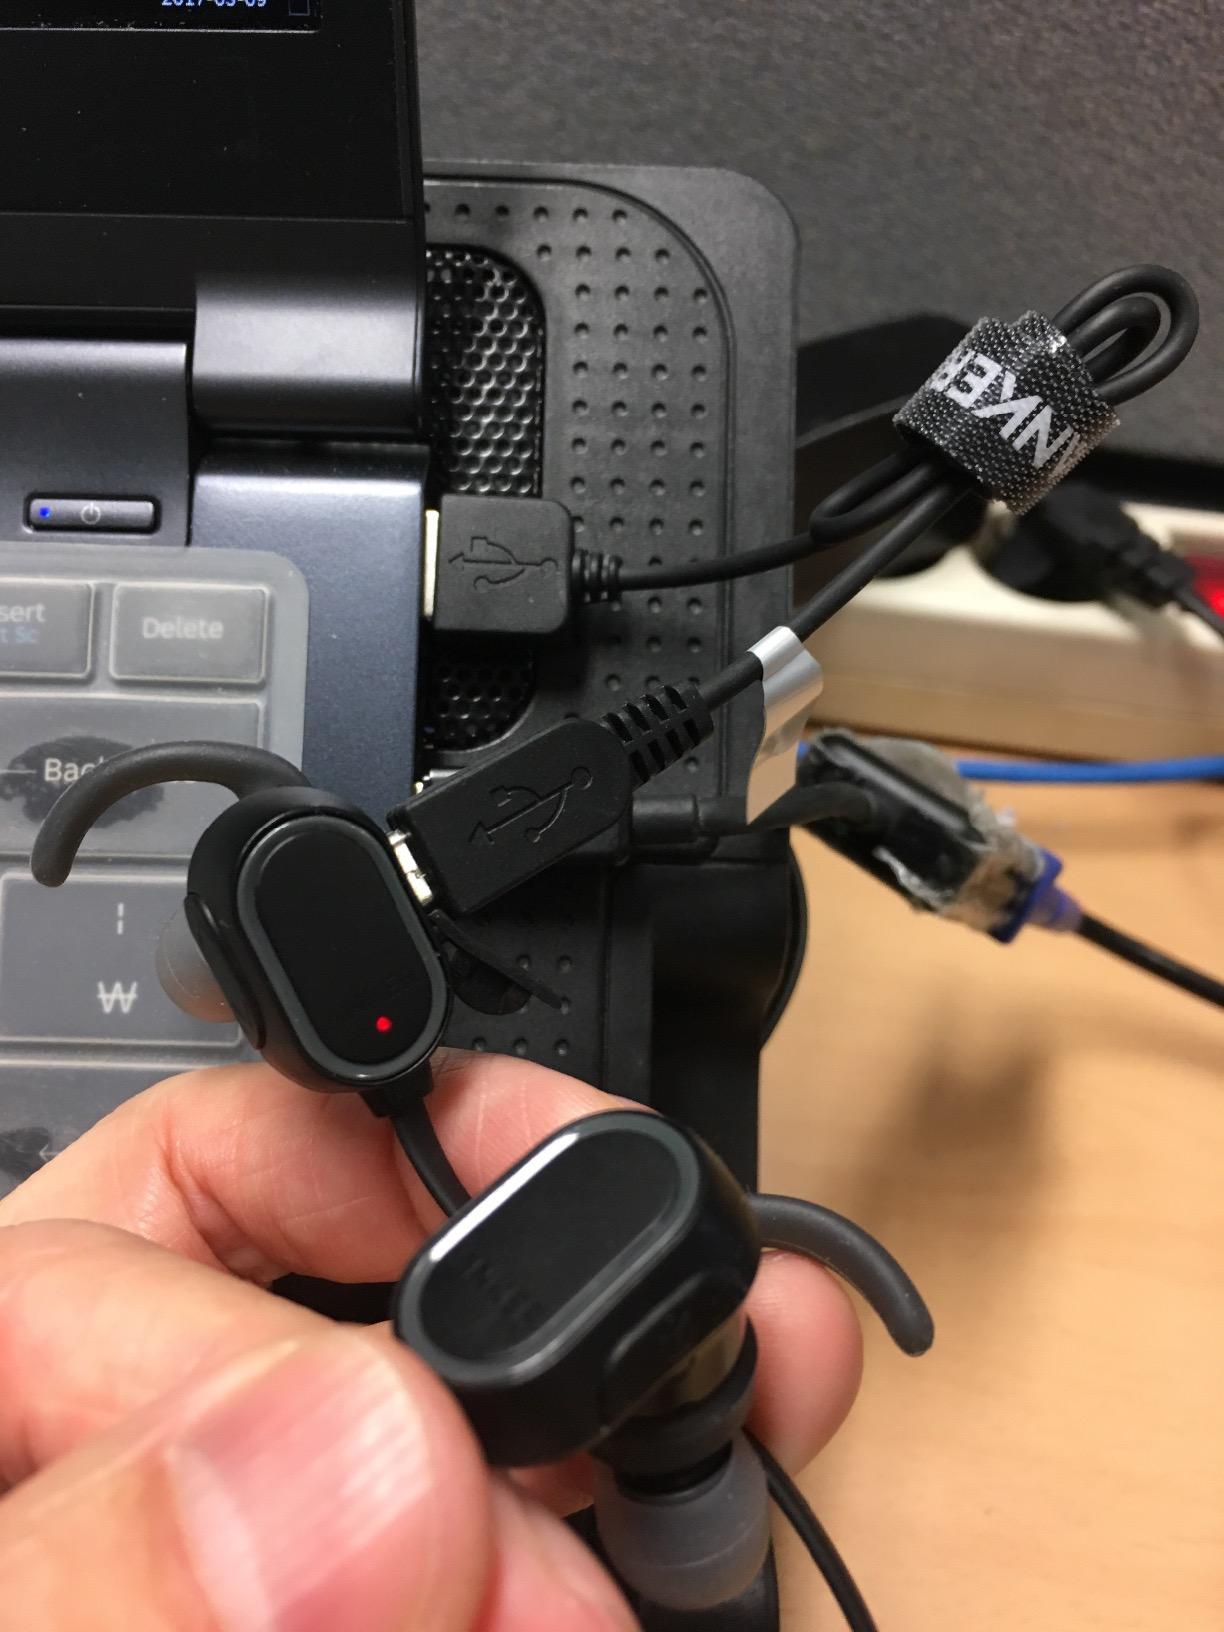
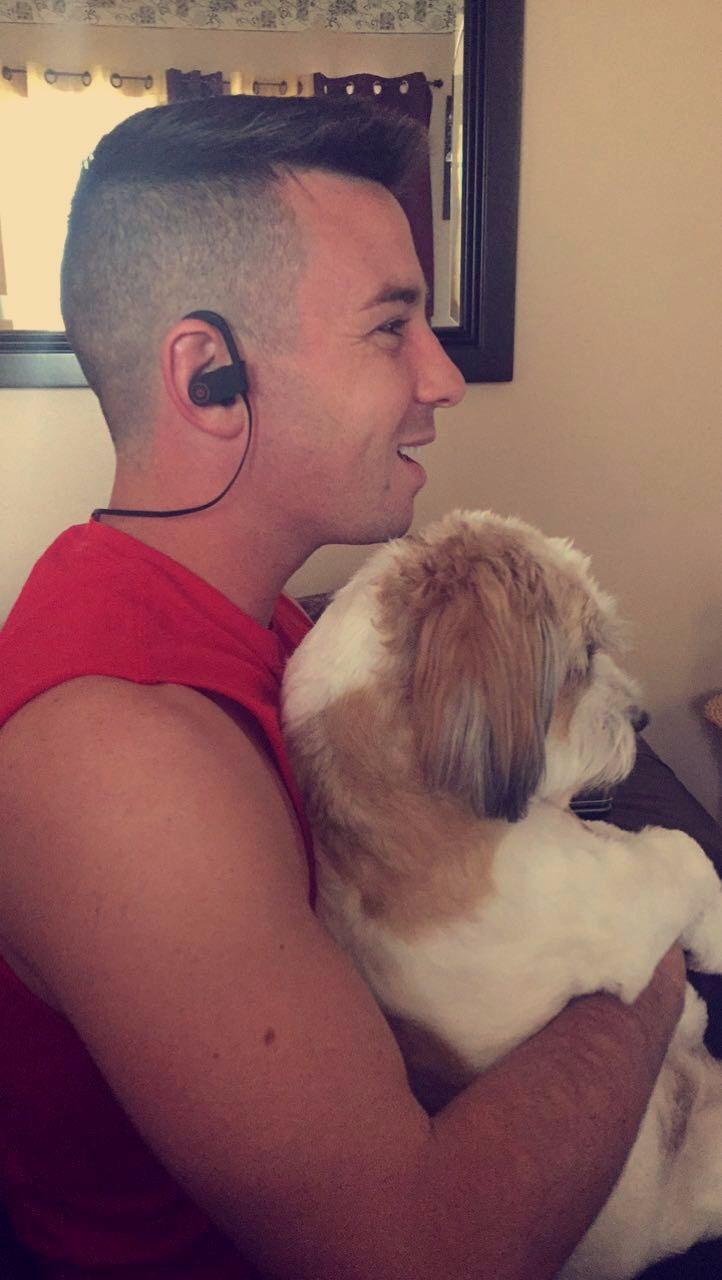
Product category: headphones
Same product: no